Loch na Keal

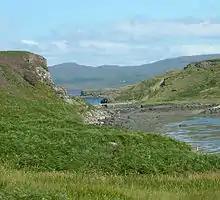
Bridge connecting Gometra on left to Ulva on right

Ulva, the largest island of the west coast of Mull, is connected to the neighbouring island of Gometra by a bridge. Much of the island is formed from Cenozoic basalt rocks, which is formed into columns in places. Ulva has been populated since the Mesolithic and there are various Neolithic remains on the island. The Norse occupation of the island in the Early Historic Period has left few tangible artefacts but did bequeath the island its name, which is probably from "Ulvoy", meaning "wolf island". Celtic culture was a major influence during both Pictish and Dalriadan times as well as the post-Norse period when the islands became part of modern Scotland. This long period, when Gaelic became the dominant language, was ended by the 19th-century Clearances. At its height Ulva had a population of over 800, but today this has declined to fewer than 10. Wildlife is abundant: cetaceans are regularly seen in the surrounding waters and over 500 species of plant have been recorded. Today there is a regular ferry service and tourism is the mainstay of the economy. In March 2018 the Scottish Land Fund pledged £4.4 million towards a community buyout of the island.